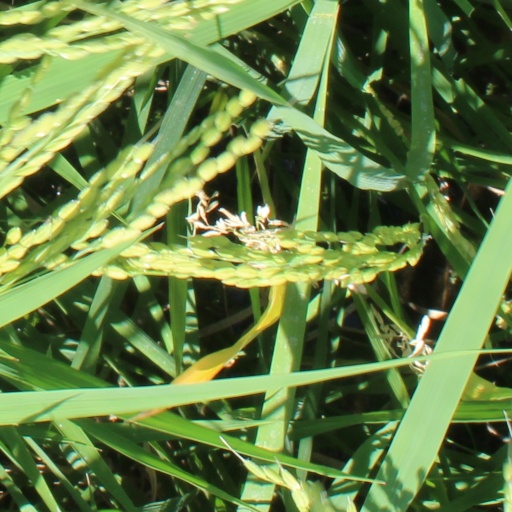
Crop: rice